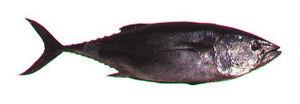
Thunnus est un genre de poissons de la famille des Scombridés. Les espèces de ce genre sont communément appelés « thons ». D'autres espèces de la famille des Scombridae ont le même nom vernaculaire.